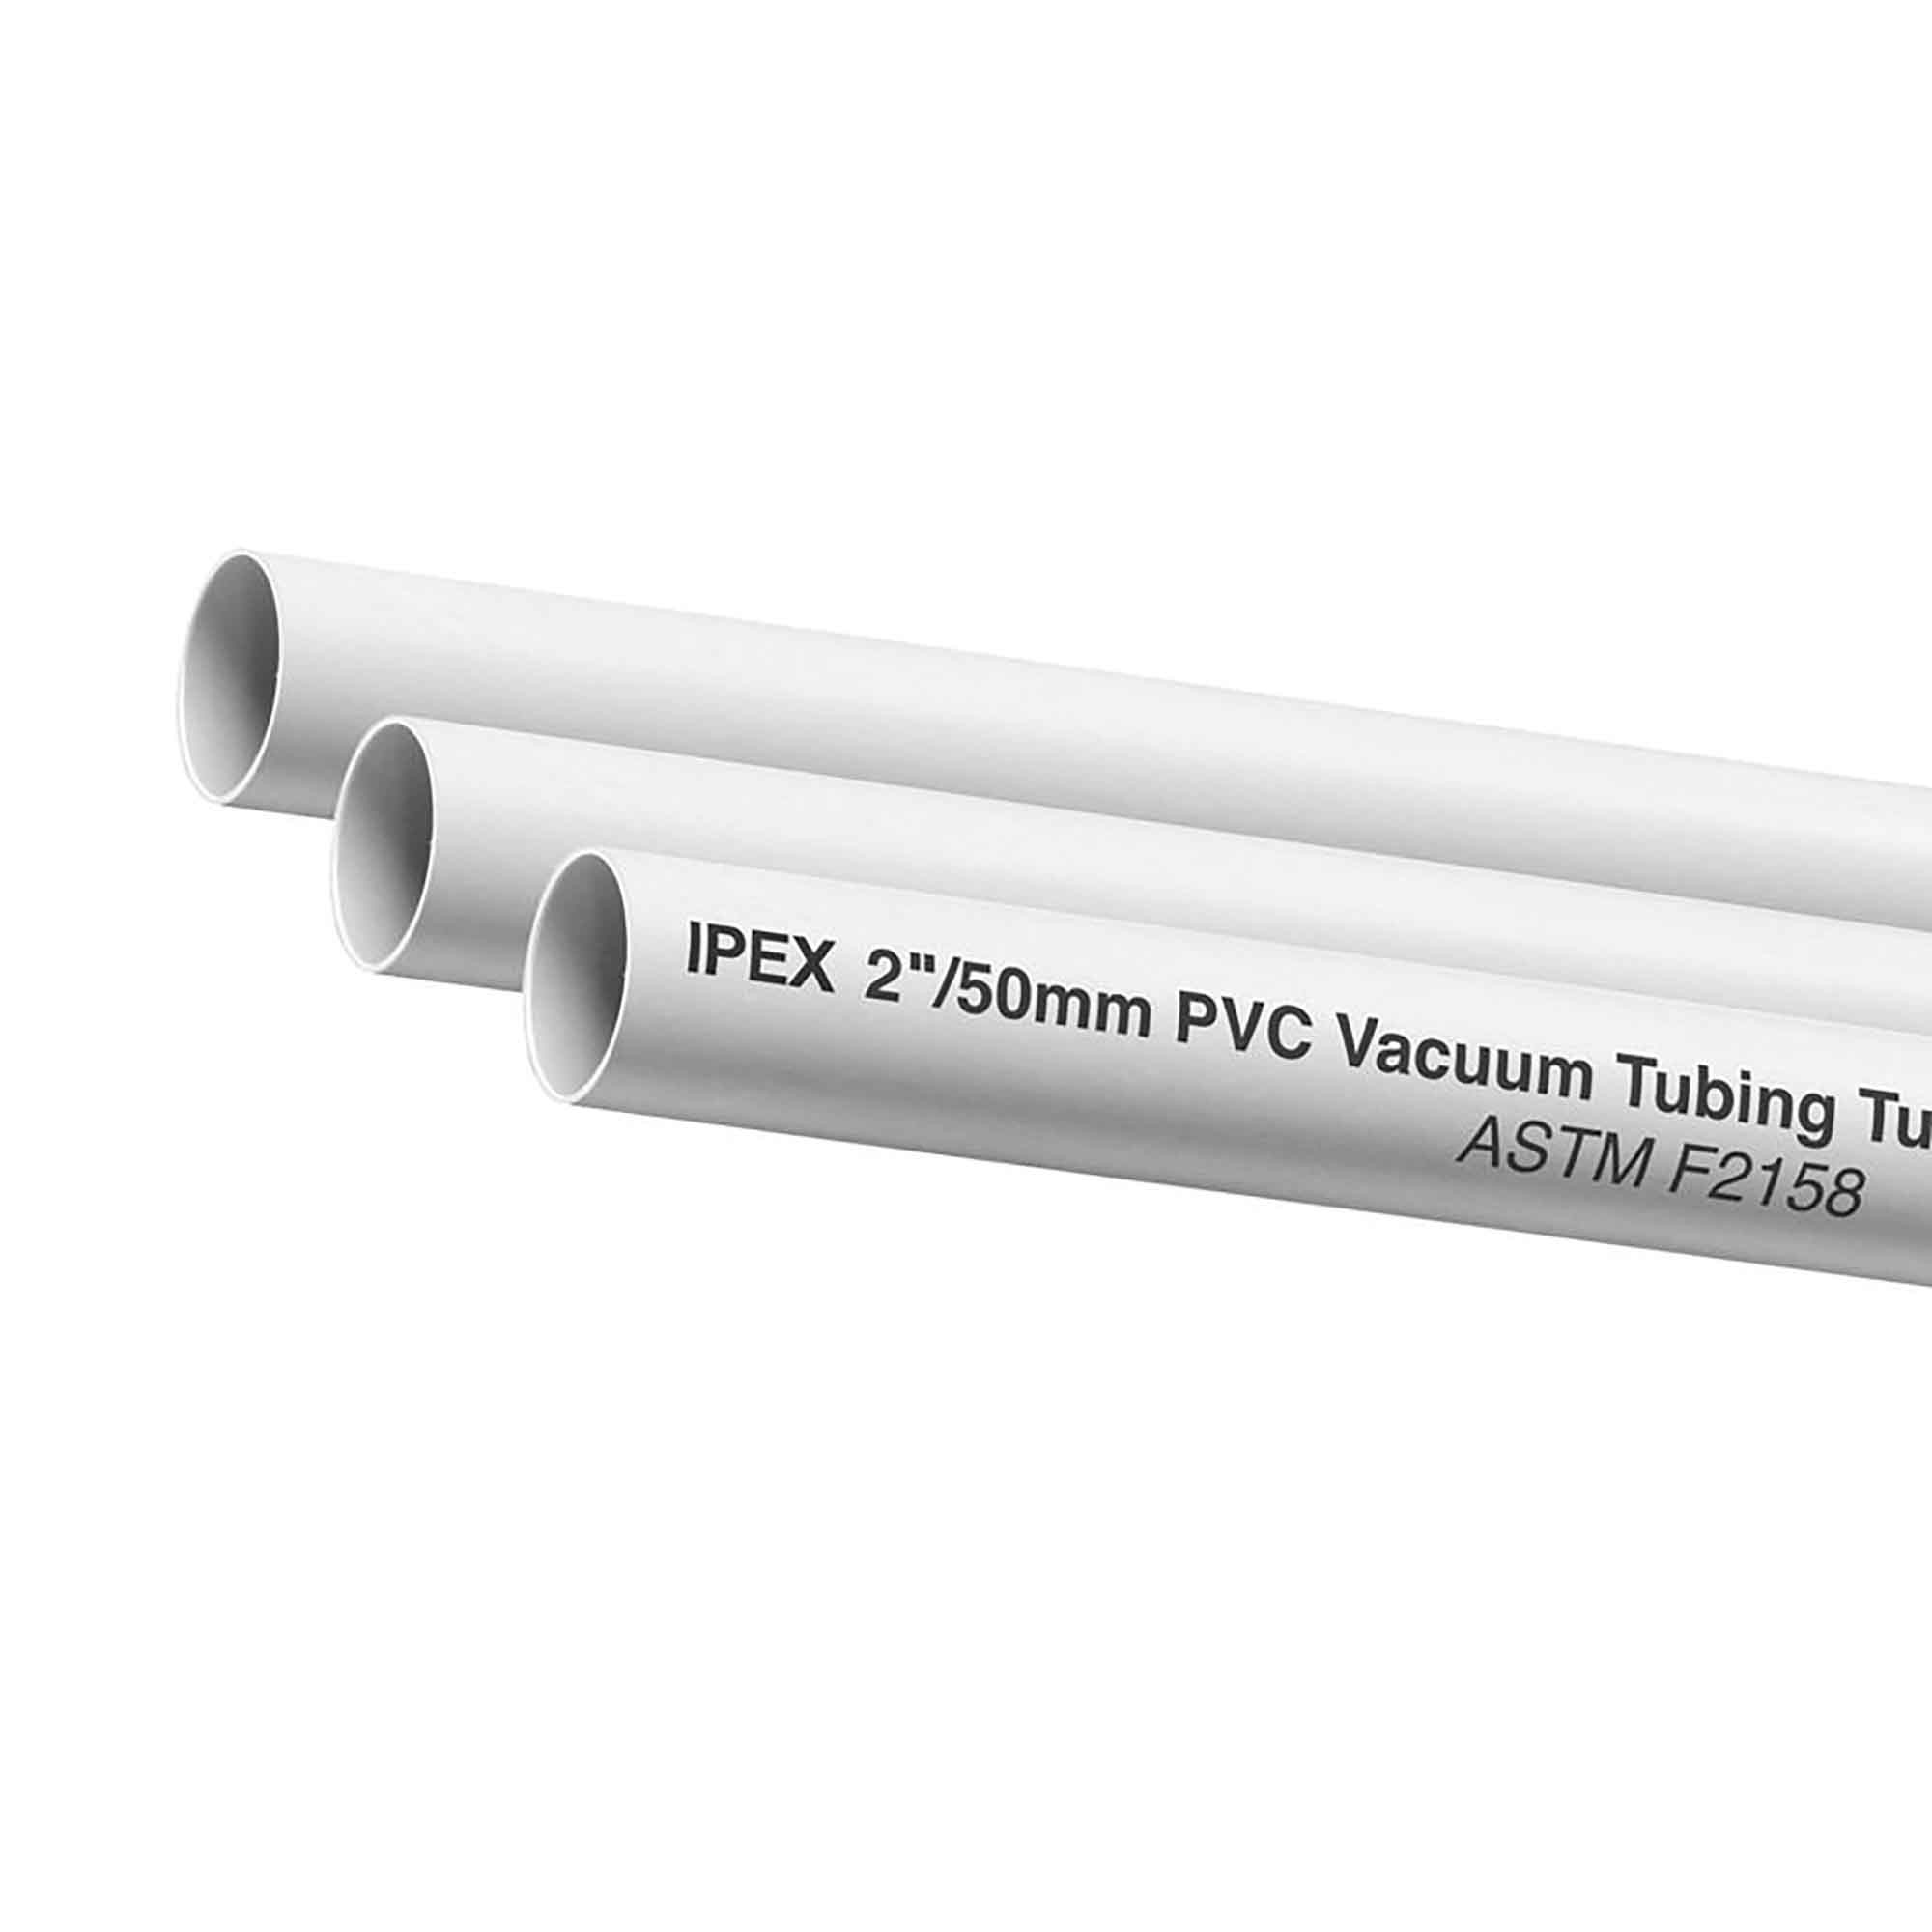
Tuyau en PVC pour aspirateur central, 2" x 8'
• Fait en PVC • Couleur : blanc • Dimensions (Dia x L) : 2" x 8'
Brand: IPEX
Category: Home & Garden > Household Appliance Accessories > Vacuum Accessories > Telescopic Tubes